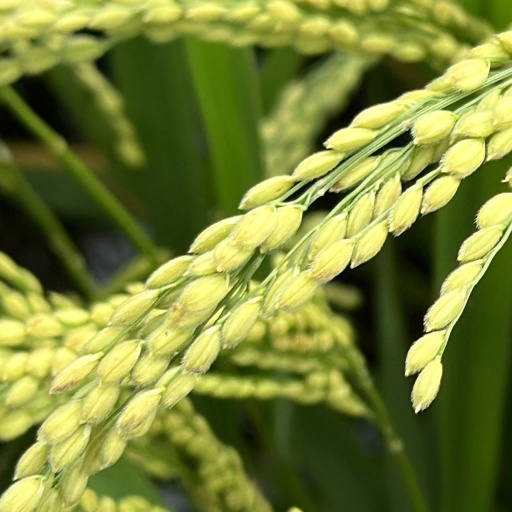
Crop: rice